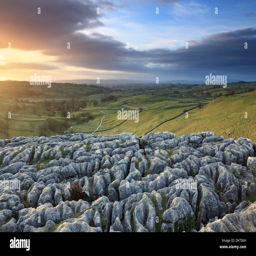
sunrise over the weathered rocks